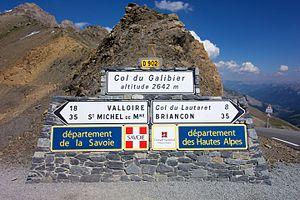
La route nationale 202, ou RN 202, est une route nationale française ayant connu plusieurs itinéraires, d'abord en reliant la Côte d'Azur aux Alpes du Nord via plusieurs cols de plus de 2 000 m d'altitude, puis en se dirigeant vers Digne-les-Bains. Actuellement, elle relie Saint-Benoît à Barrême.